Captain Jack's Stronghold

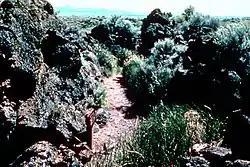
Captain Jack's Stronghold

Captain Jack's Stronghold was a holdout of the Modoc people that is located between Tulelake and Canby, California. The stronghold, which is now part of Lava Beds National Monument, is named for Native American chief Kintpuash who was also known as Captain Jack. During the Modoc War in 1873, Captain Jack along with 53 Modoc warriors, and numerous women and children in a band of 160, managed to hold out against the United States Army which outnumbered them by as much as 10 to 1 for several months.